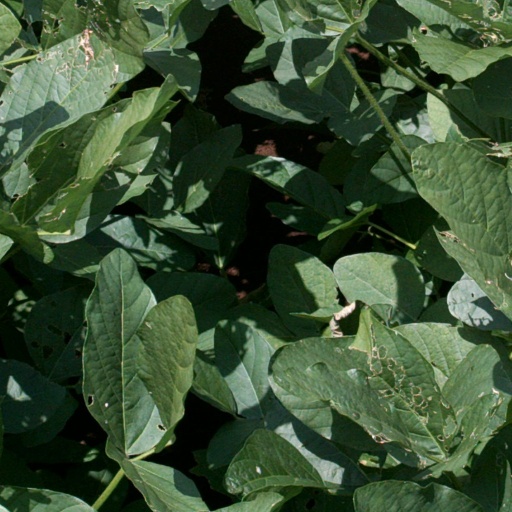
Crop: soybean